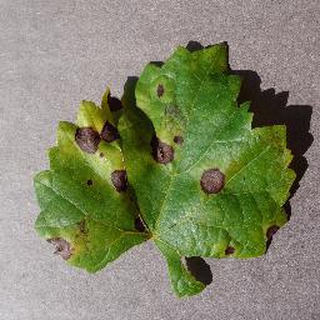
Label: grape_black_rot